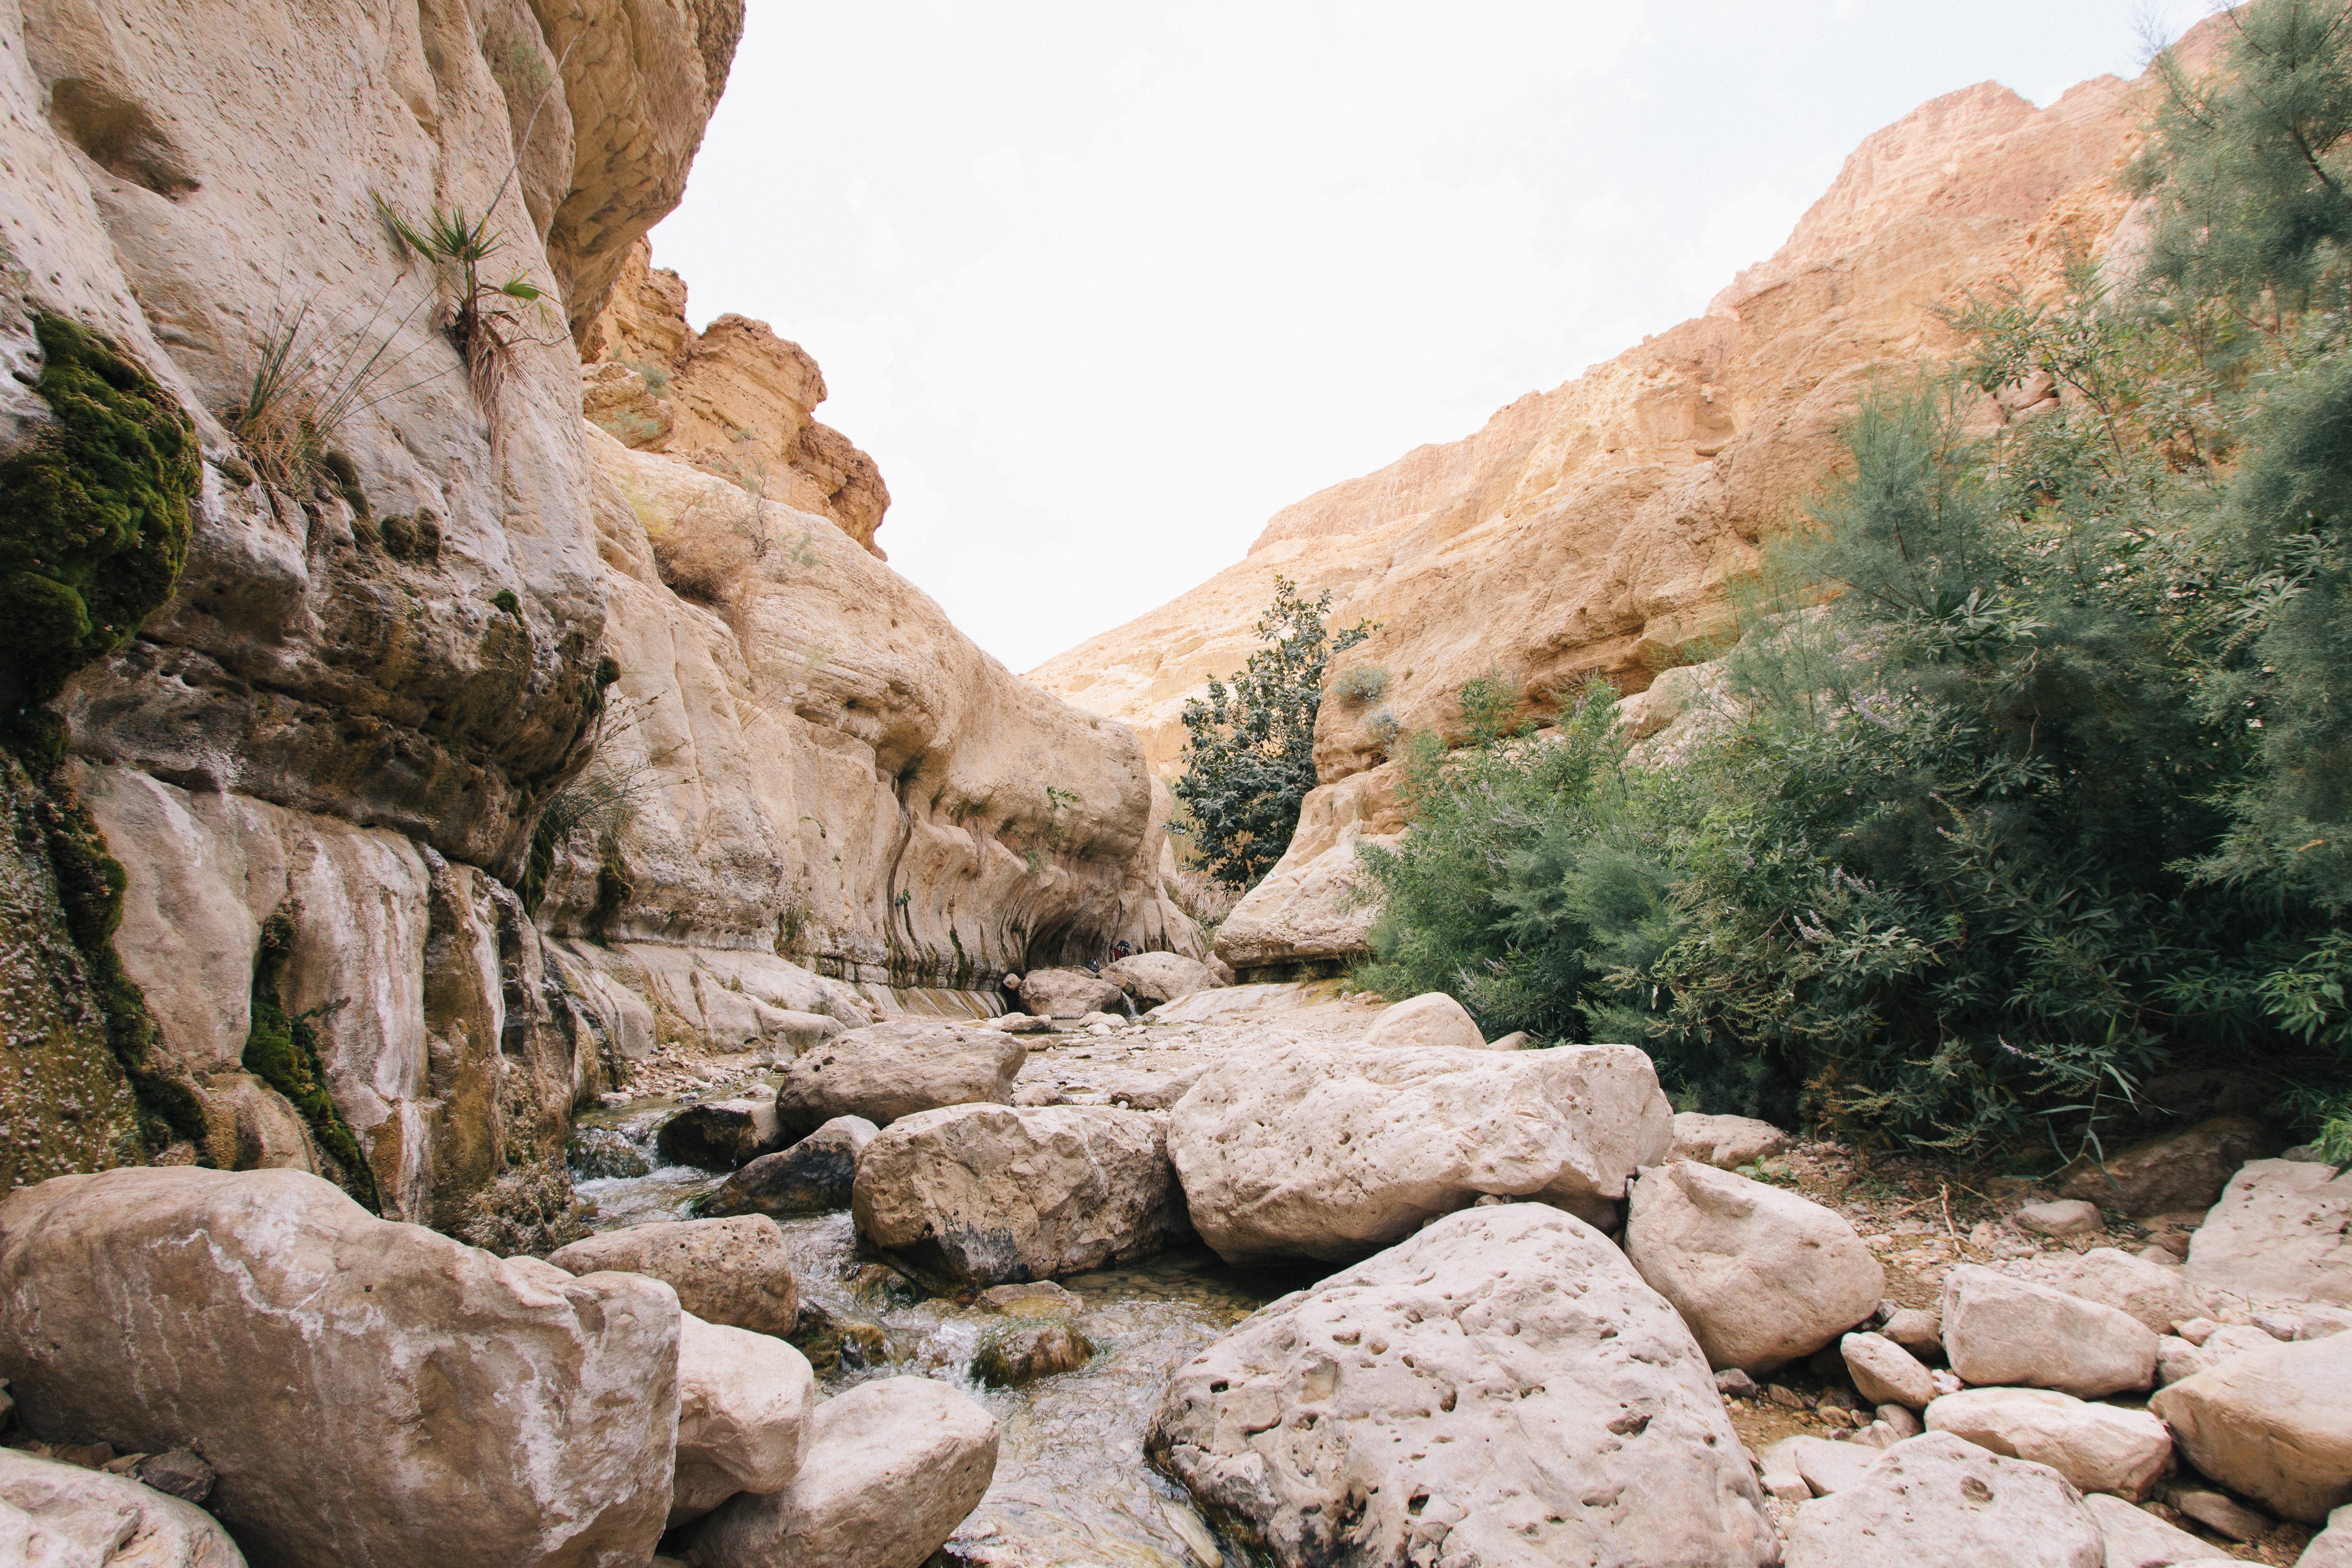
landscape, tree, water, rock, wilderness, mountain, desert, valley, formation, cliff, canyon, terrain, geology, badlands, wadi, landform, geographical feature